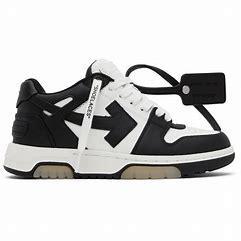
Brand: Off-White
Model: Off Out Of Office